Aurélie Ghika

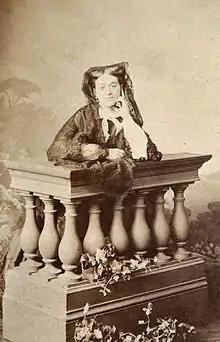
Visiting card photograph by Levitsky, Paris, 1863

Aurélie Soubiran, Princess Ghika (27 March 1820 – 21 March 1904) was a French writer. She married a member of the Ghica family, princes of Wallachia, and wrote about her impressions of that country. She also wrote novels and essays.